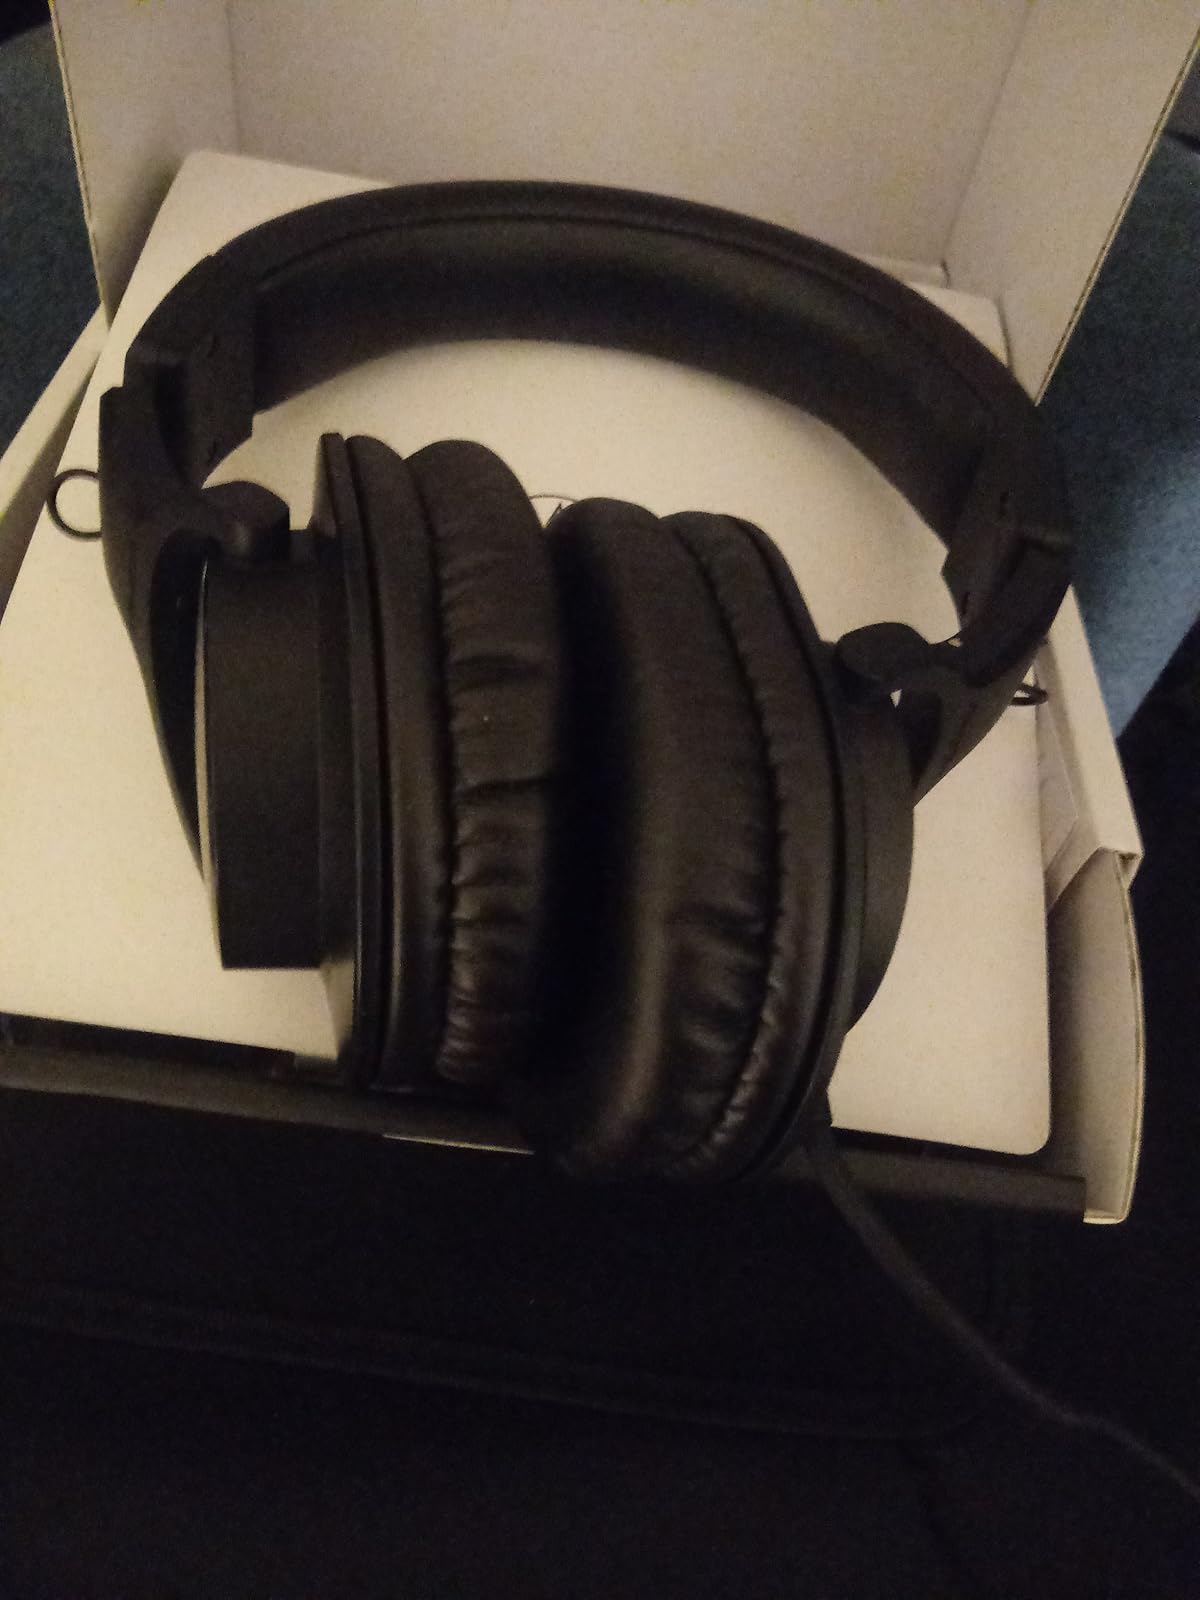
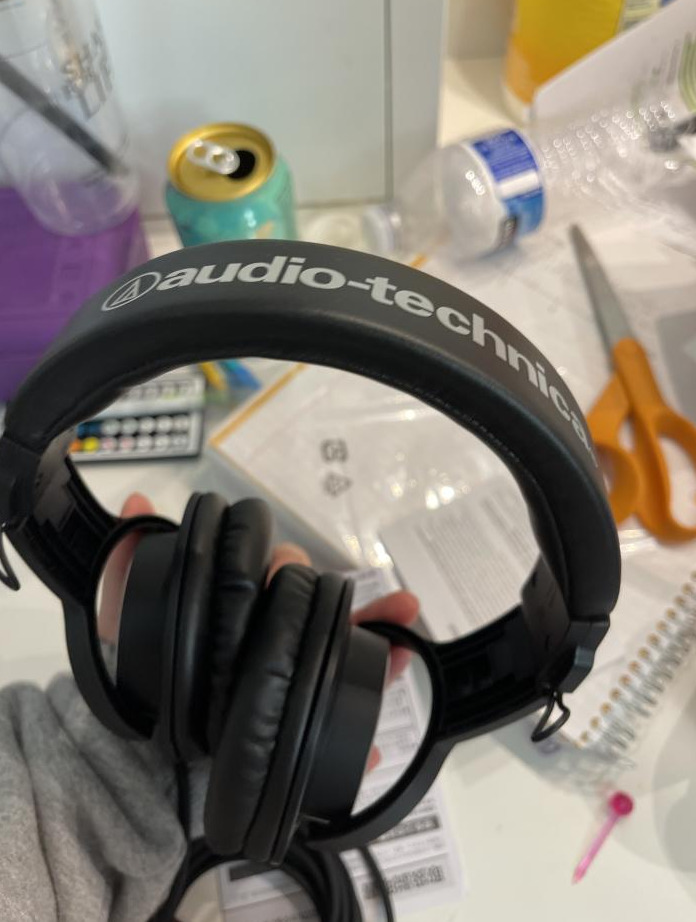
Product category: headphones
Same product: yes